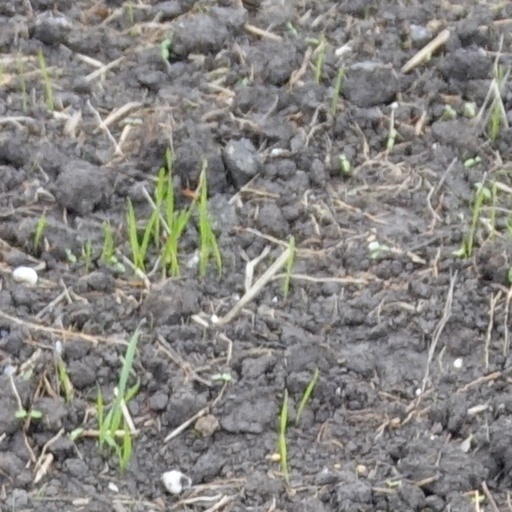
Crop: wheat